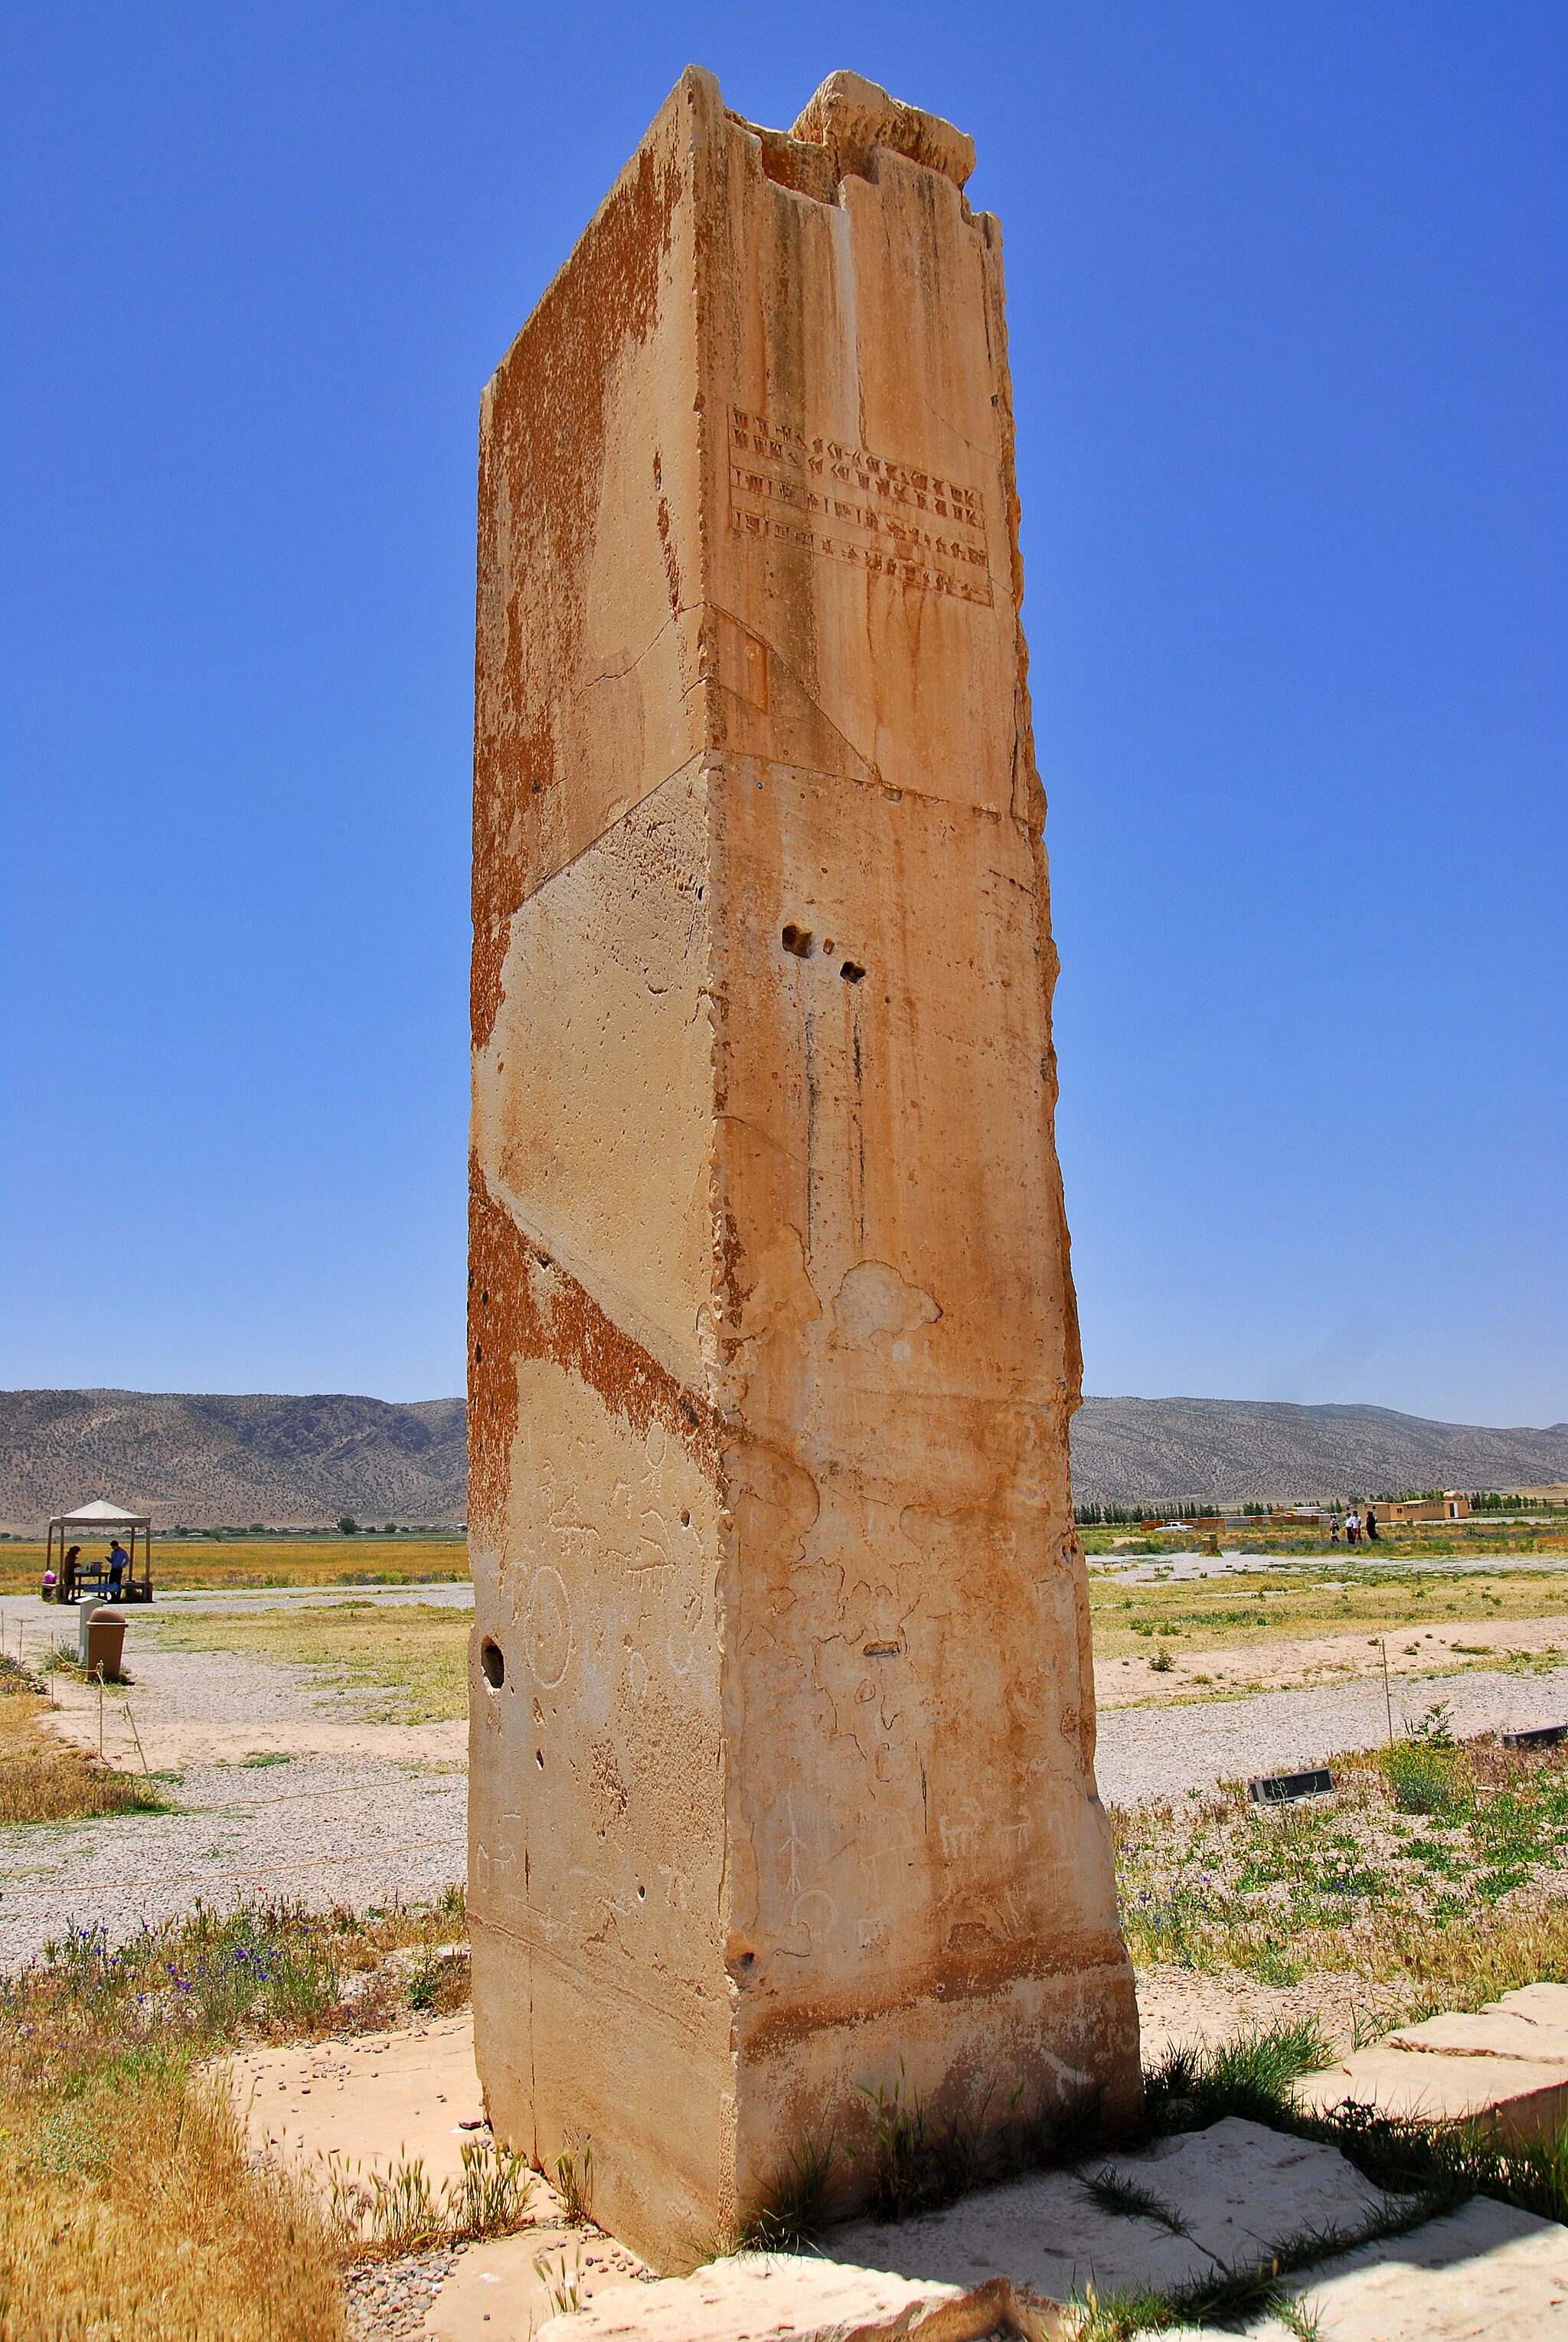
Title: Pasargadae inscription column
Description: Column with the inscription "I am Cyrus..." in Pasargadae. The Persian inscription: " 𐎠𐎭𐎶 𐏐 𐎤𐎢𐎽𐎢𐏁 𐏐 𐎧𐏁𐎠𐎹 / 𐎰𐎡𐎰* 𐏐 𐏃𐎧𐎠𐎶𐎴𐎡𐏁𐎡𐎹 " * It seems that the last 𐎰 in 𐎧𐏁𐎠𐎹𐎰𐎡𐎰 should be 𐎹
Date: 2015-05-18 10:45:51
Categories: Self-published work, Palace P (Pasargadae) Cyrus inscription